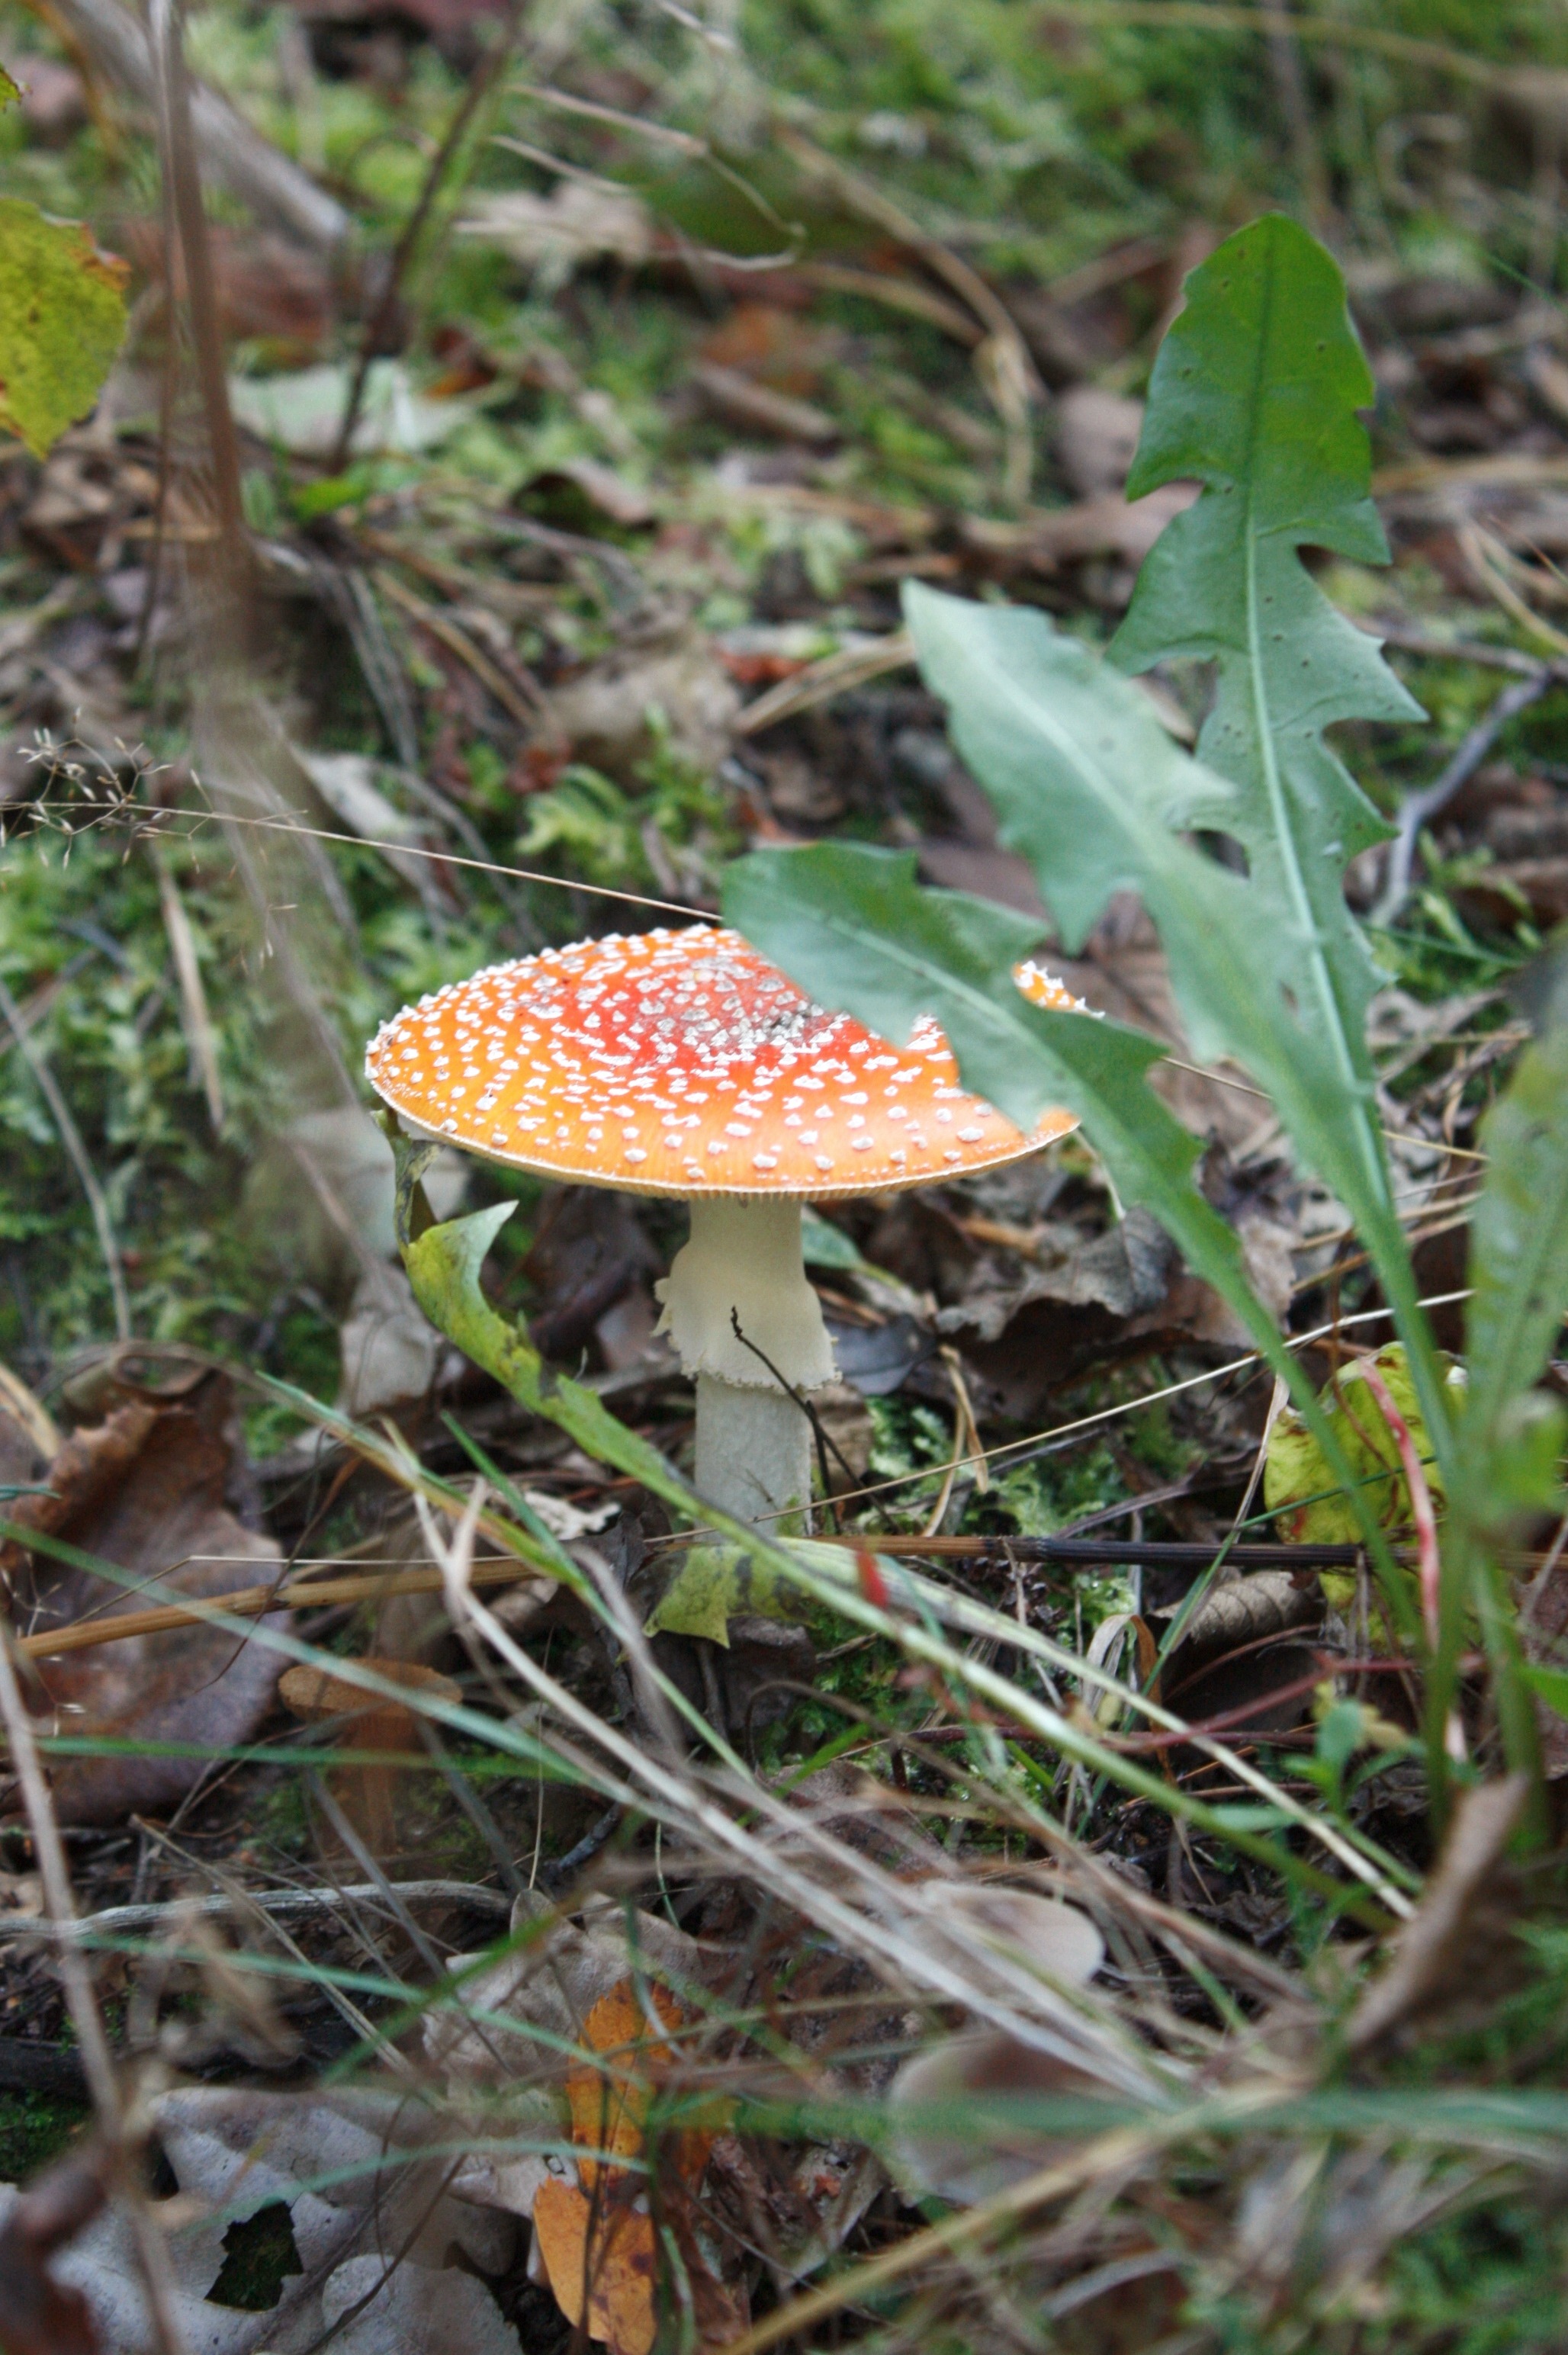
nature, forest, leaf, flower, wild, red, autumn, botany, mushroom, death, flora, fauna, fungus, mushrooms, danger, toxic, woodland, habitat, agaric, bolete, moist, venomous, fly agaric red, poisonous, edible mushroom, natural environment, penny bun